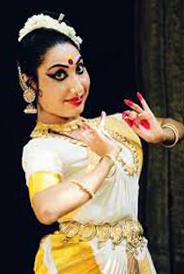
Dance form: mohiniyattam